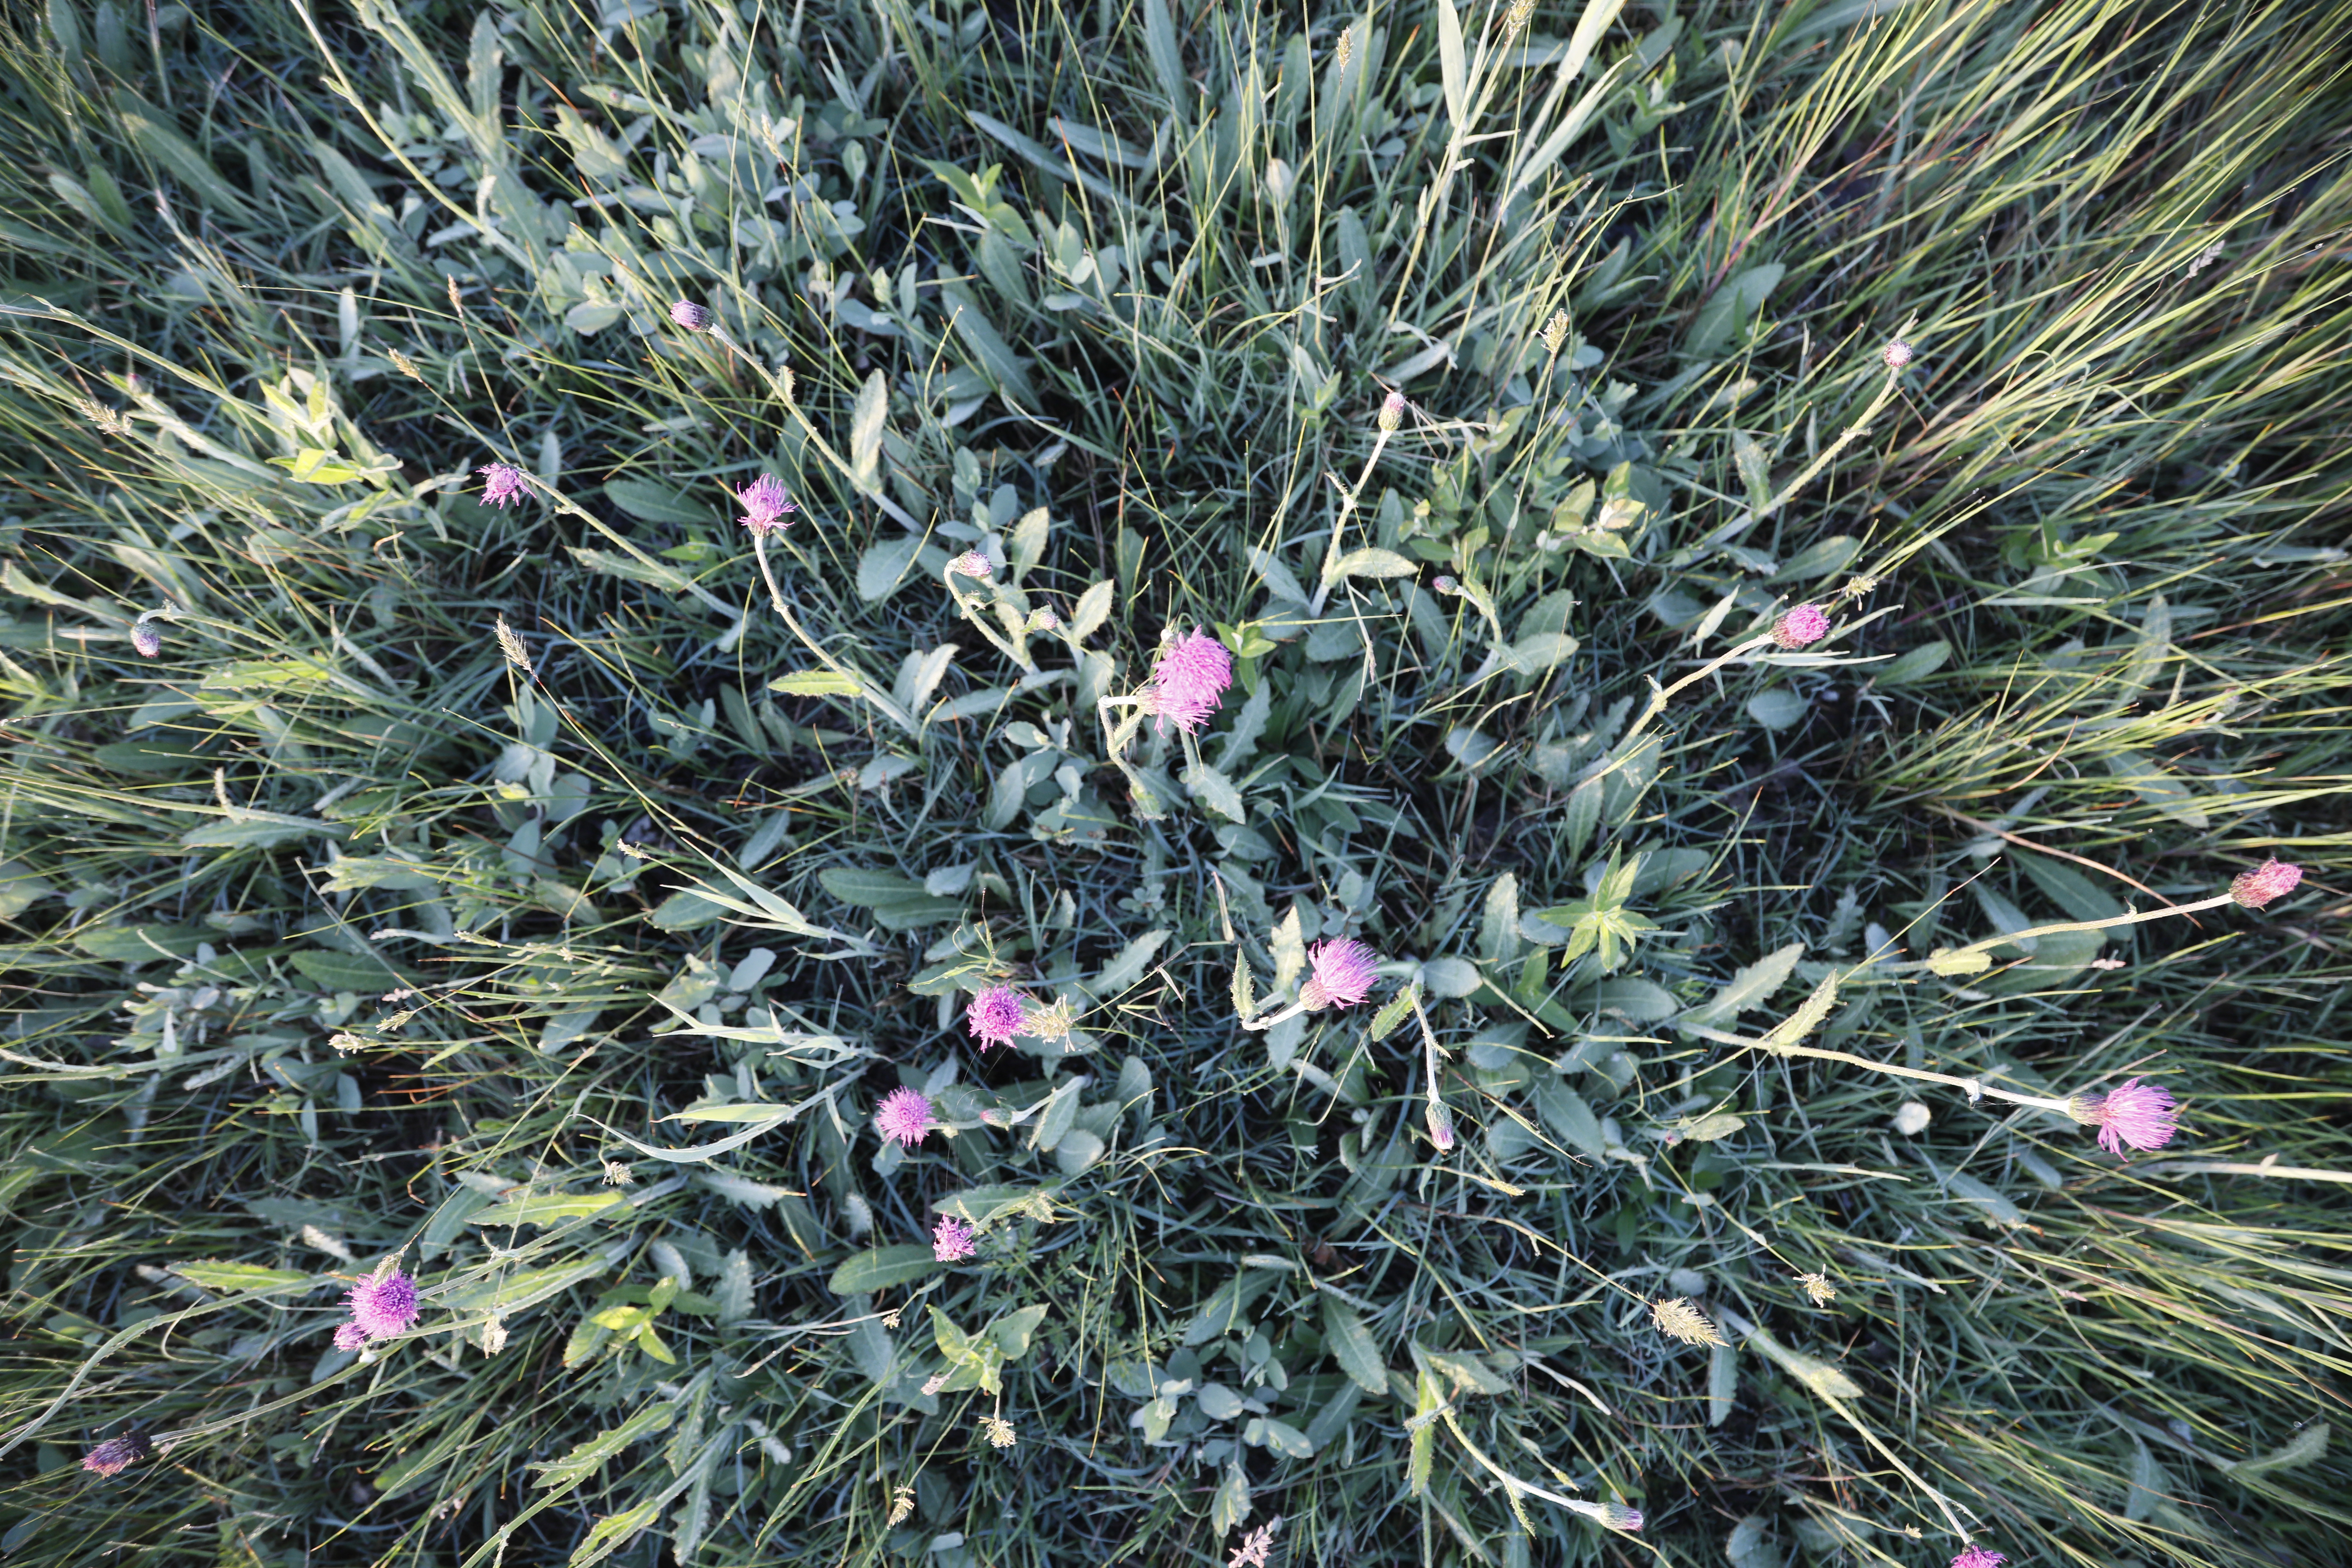
Plant species: Cirsium dissectum